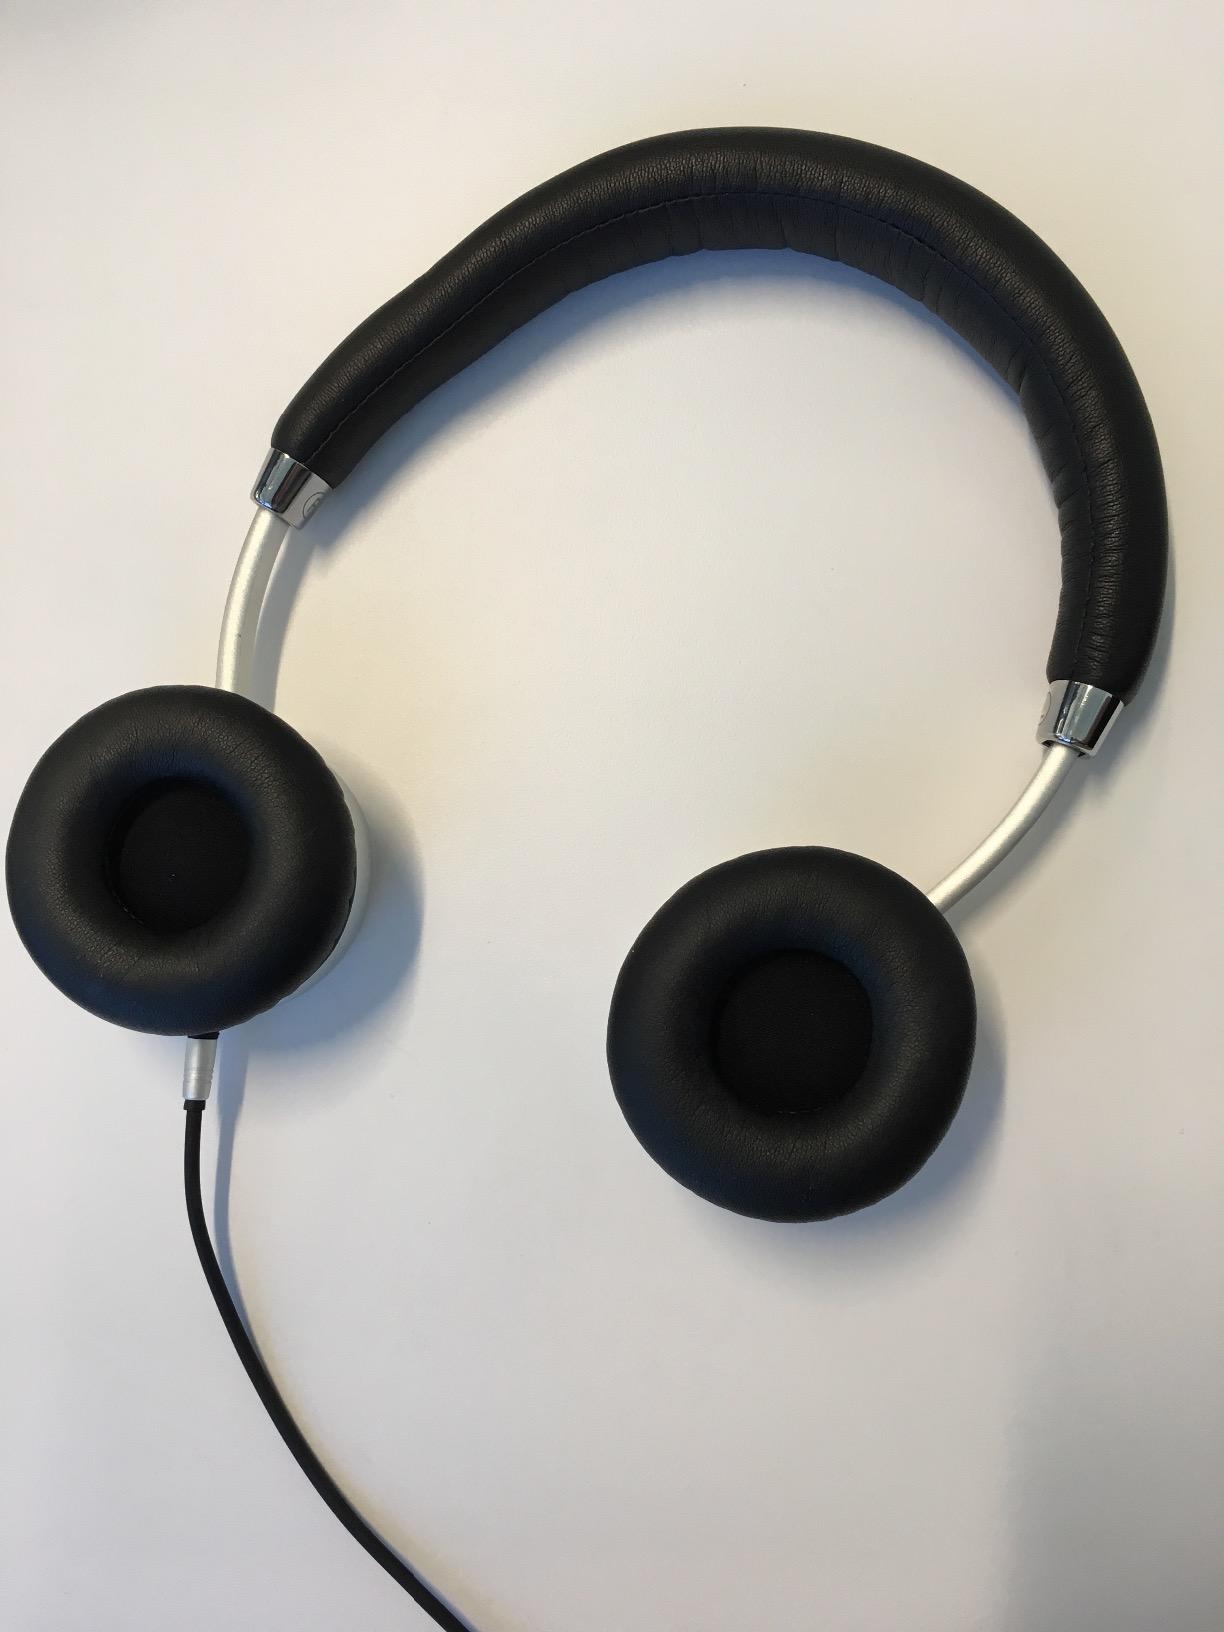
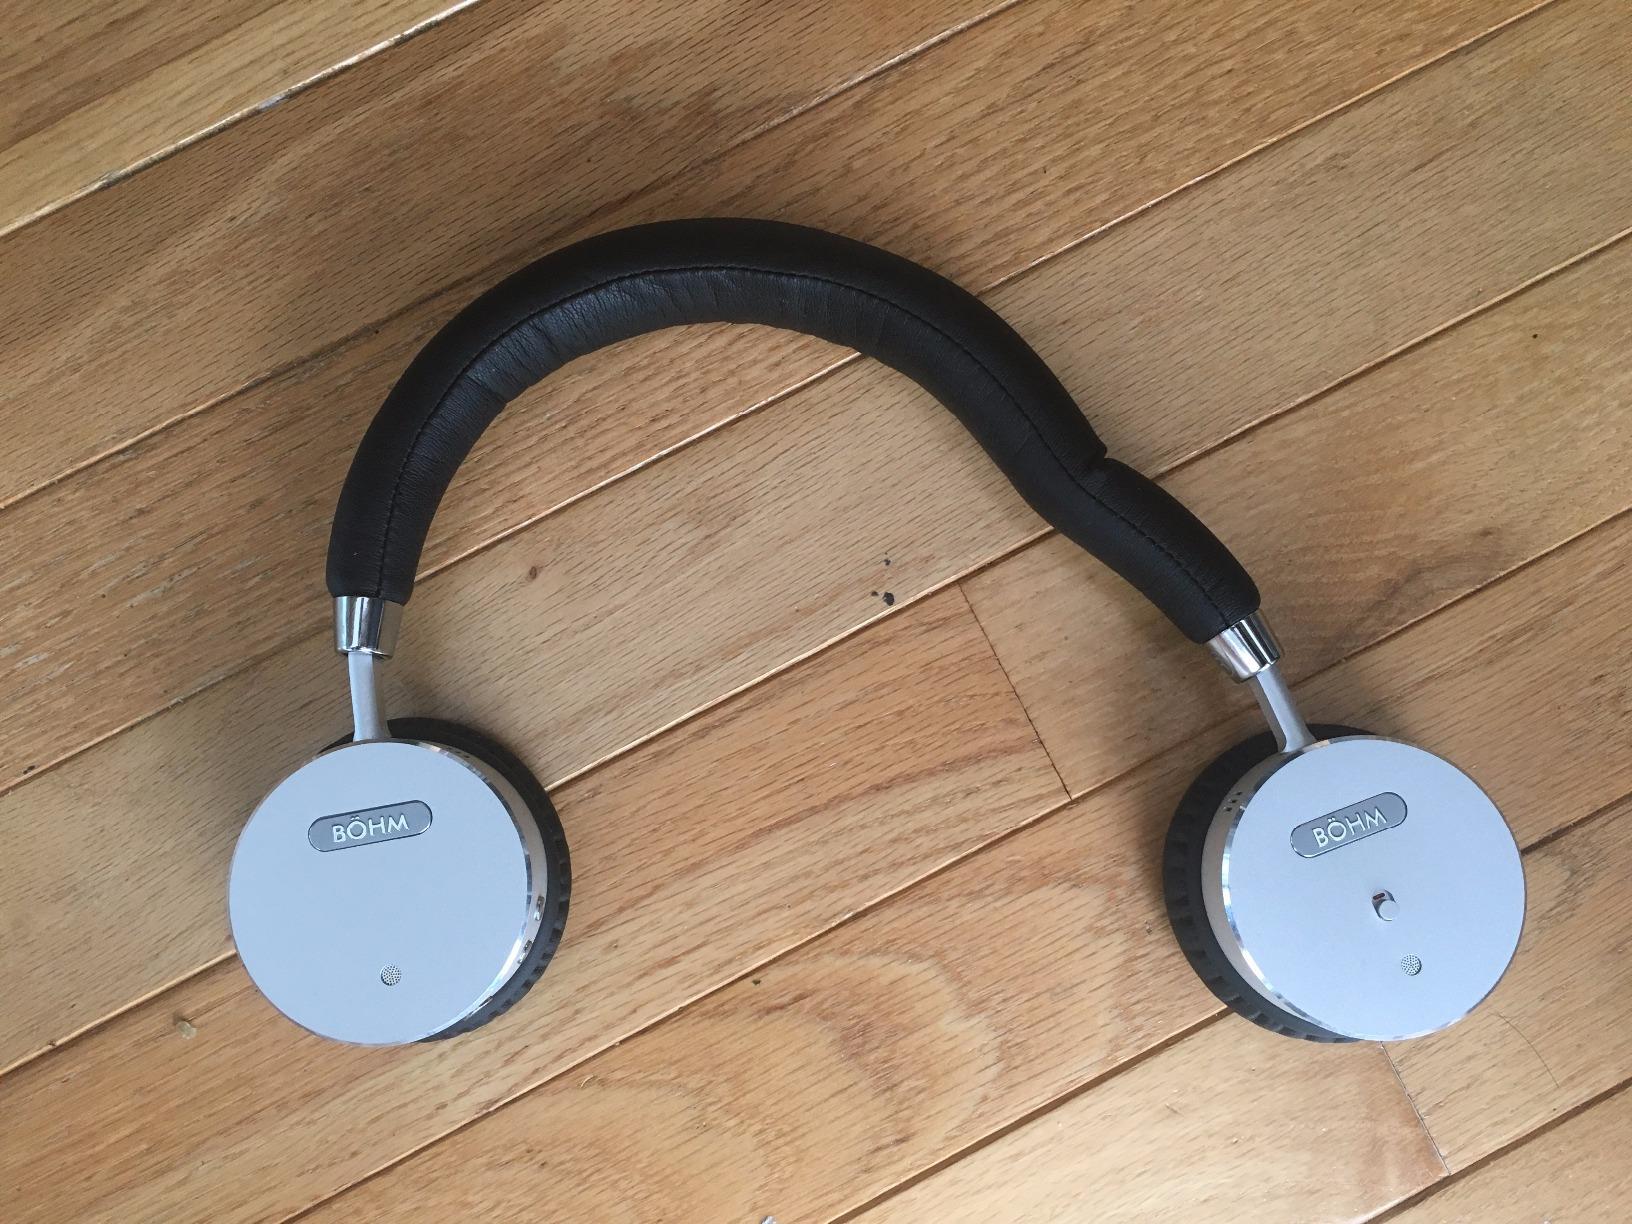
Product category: headphones
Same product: yes